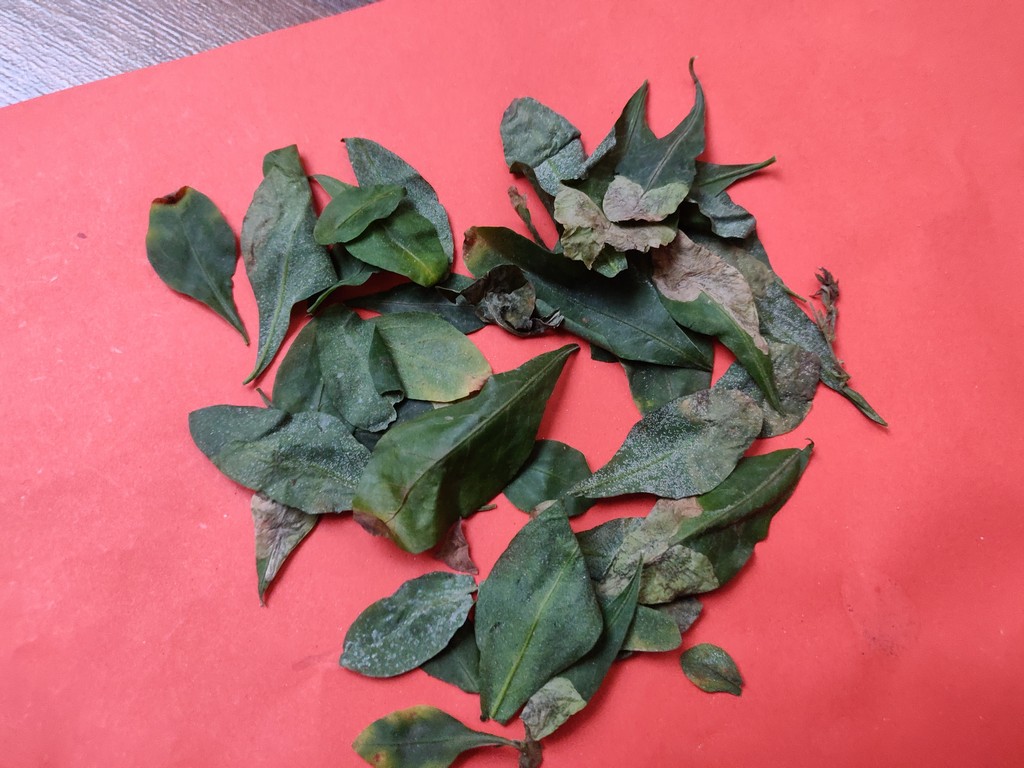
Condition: Unhealthy
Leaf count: multiple
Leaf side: unknown